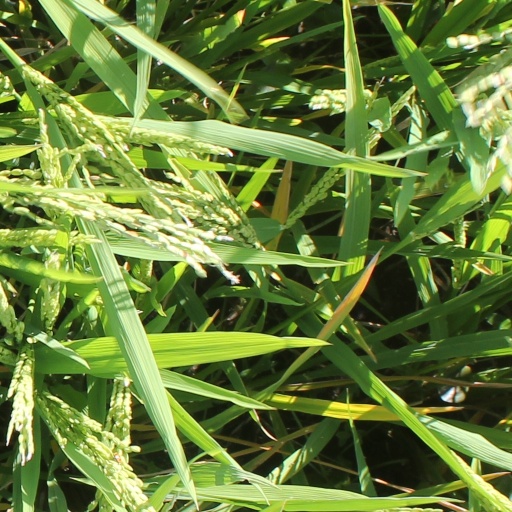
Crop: rice